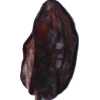
Label: carambola